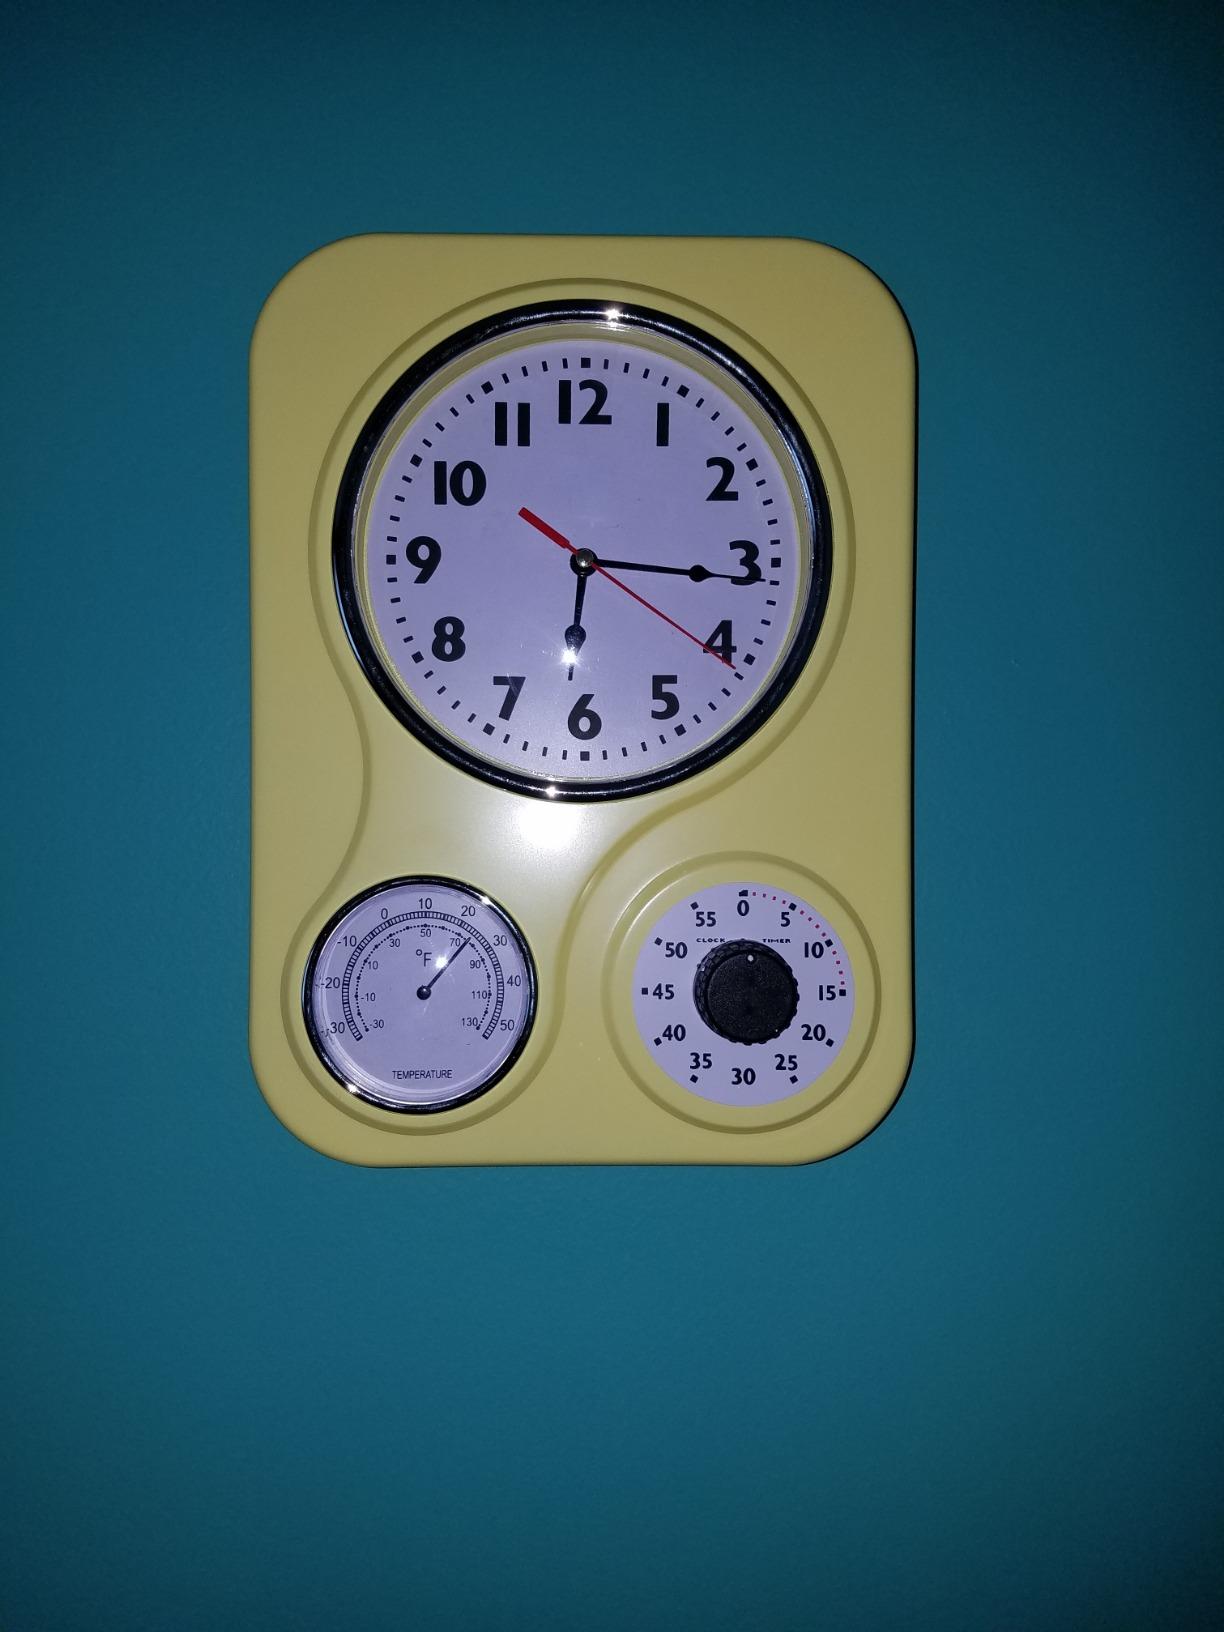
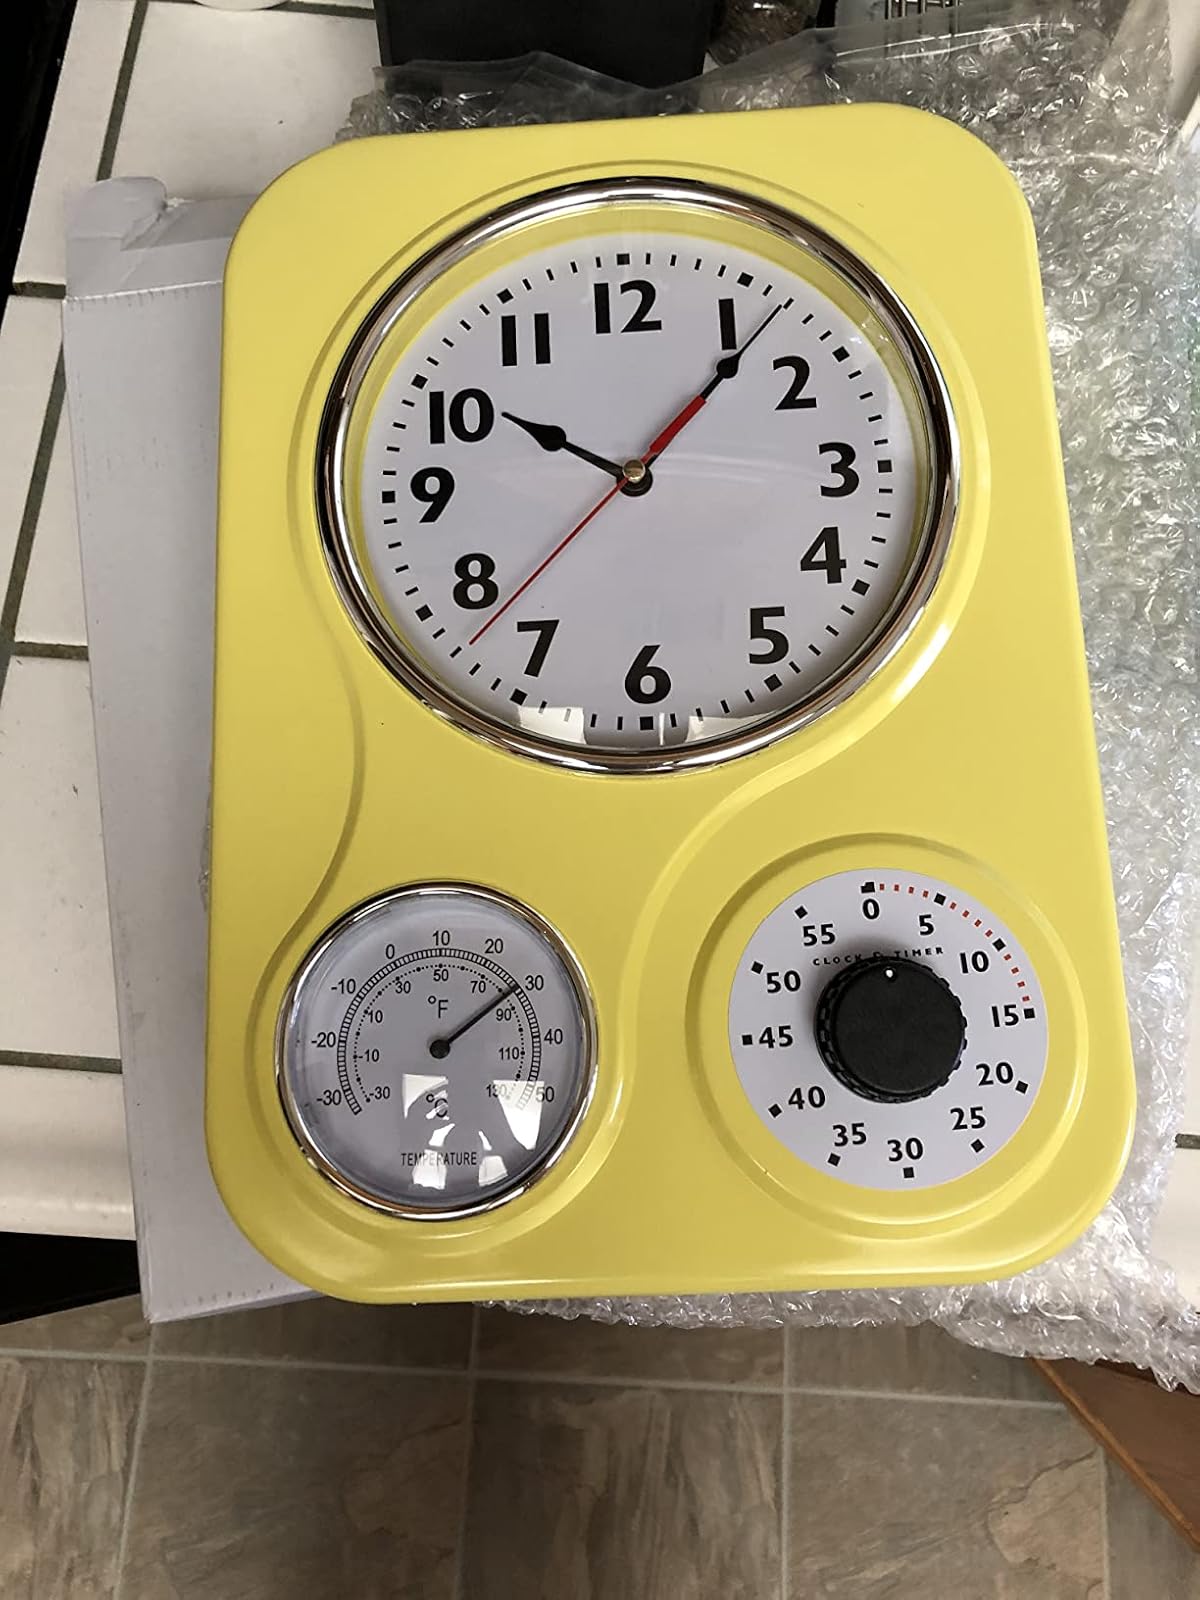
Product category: clock
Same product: yes